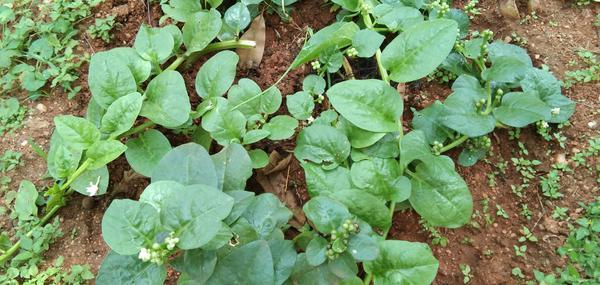
Plant: Basale